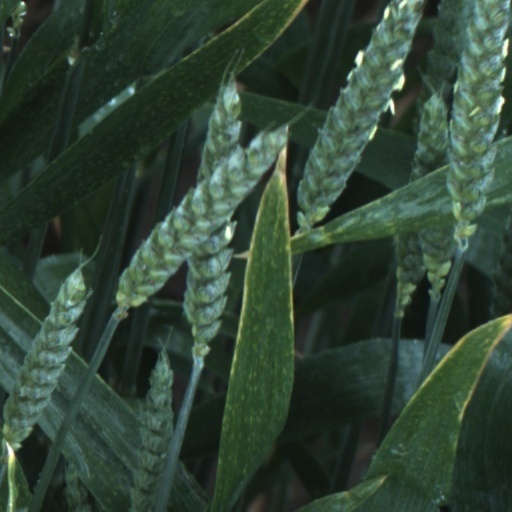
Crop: wheat